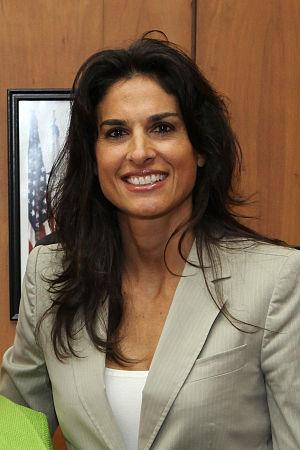
Gabriela Beatriz Sabatini est une joueuse de tennis argentine.